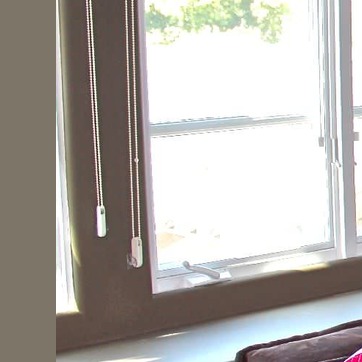
Material: glass